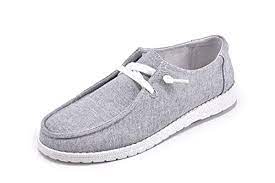
Label: Boat